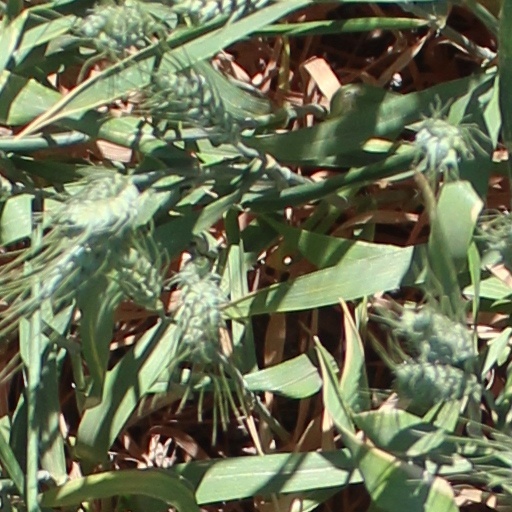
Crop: wheat